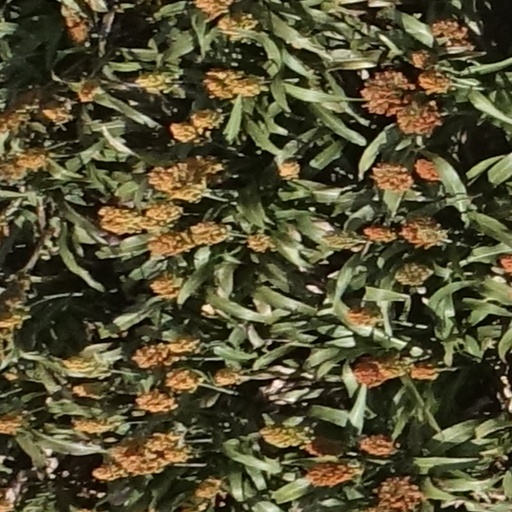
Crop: sorghum